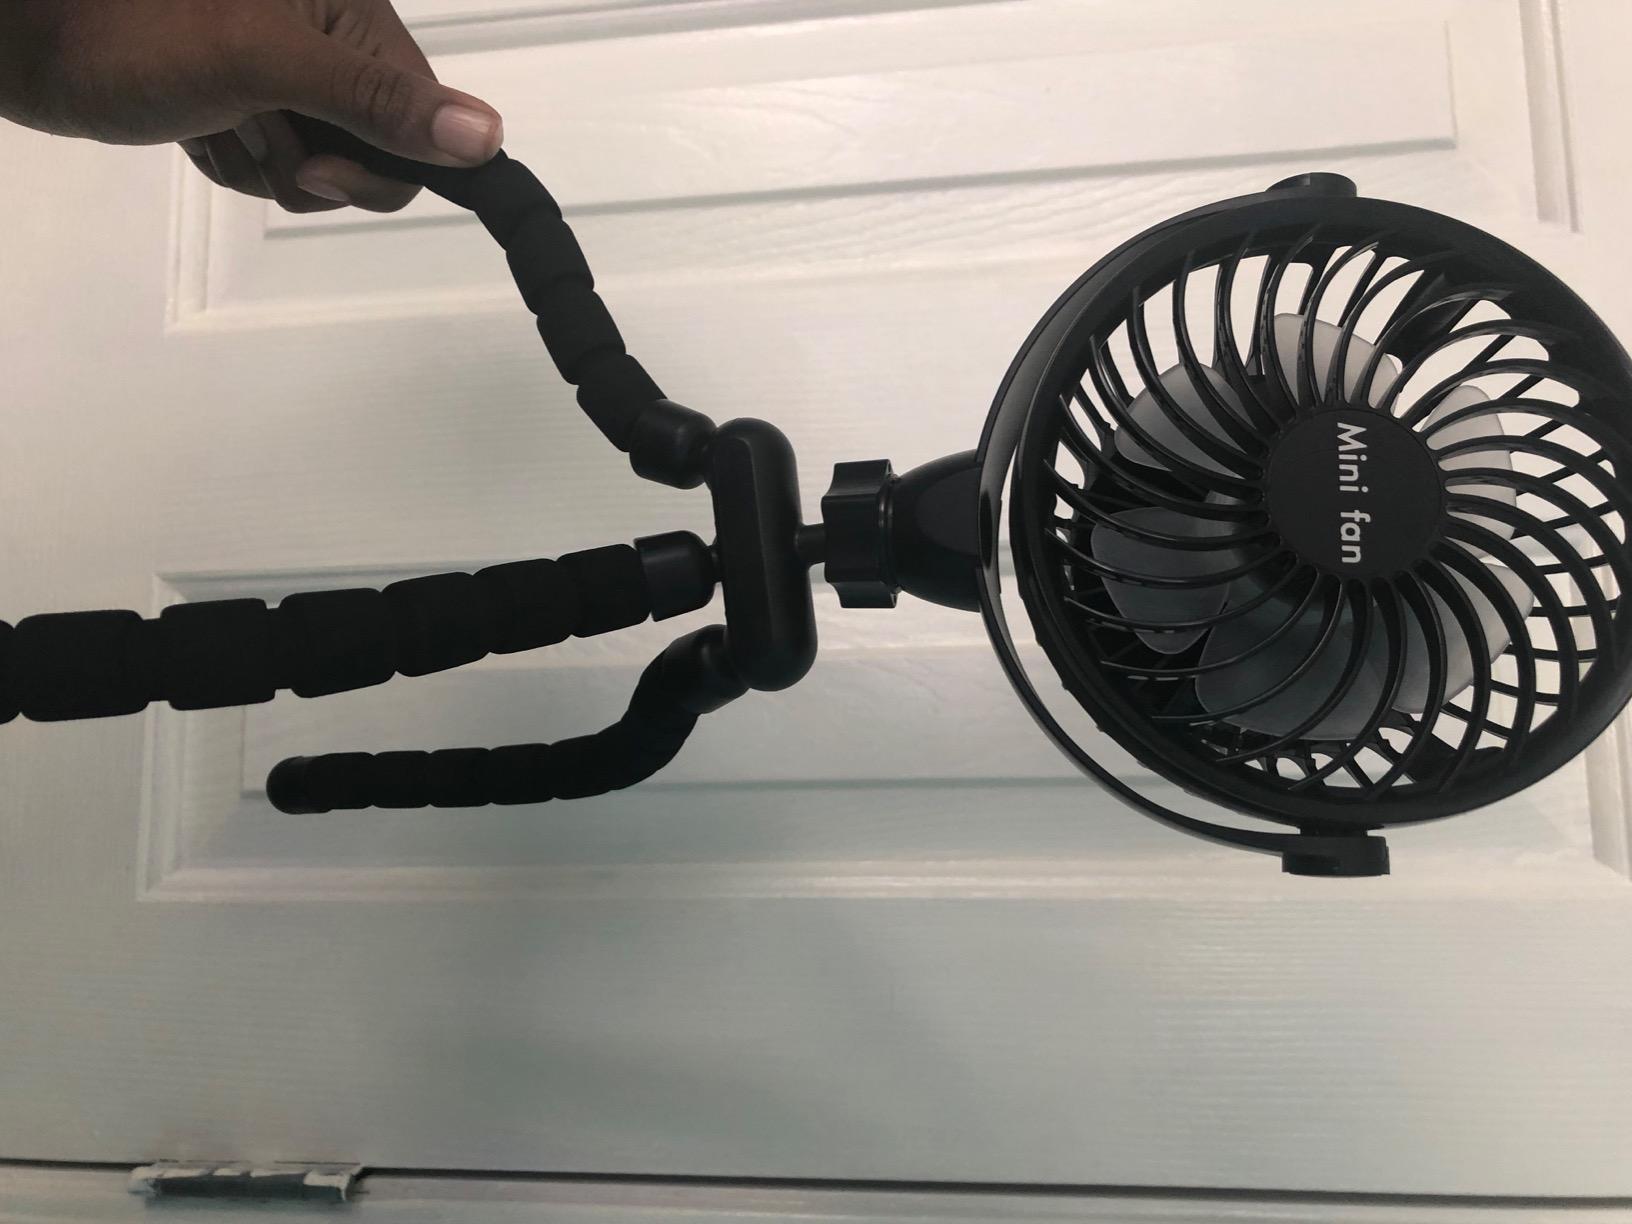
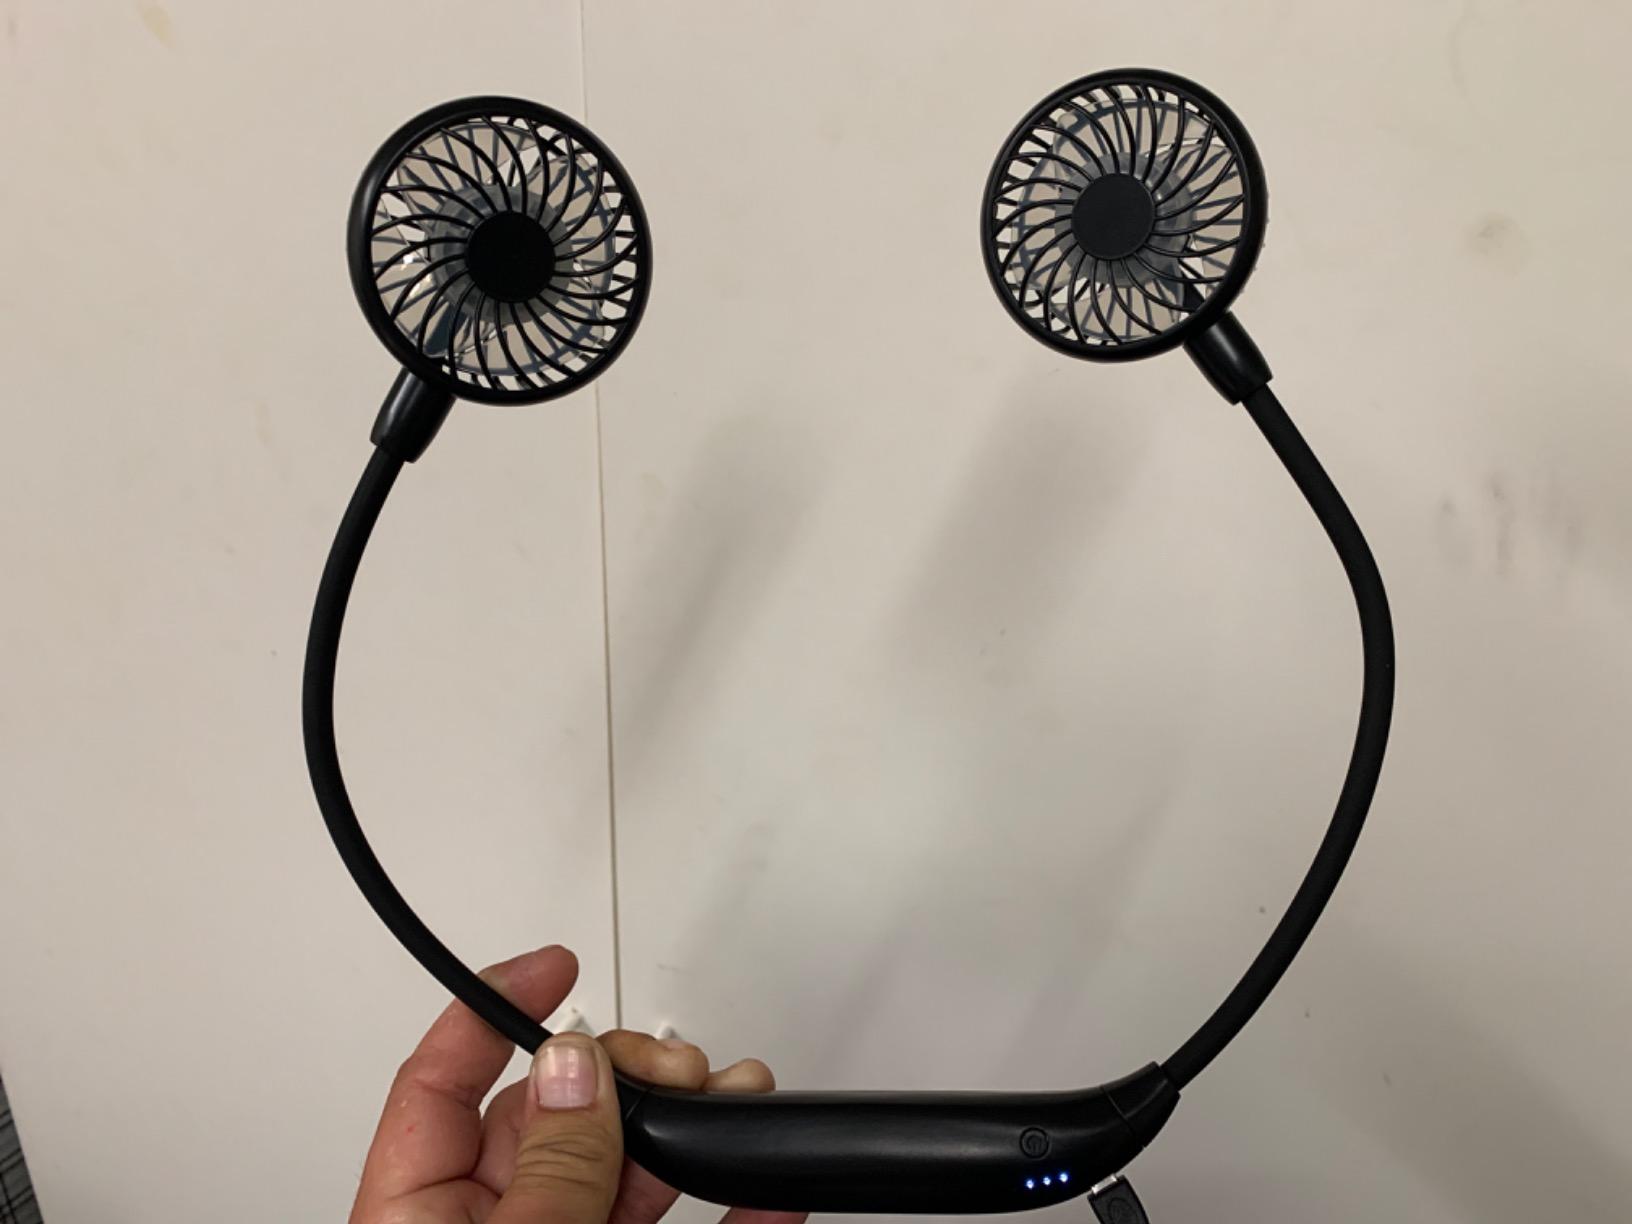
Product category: fan
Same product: no